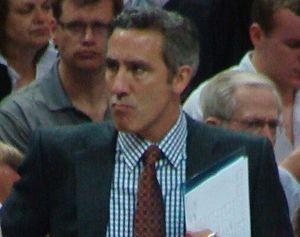
Arthur « Chip » Engelland, né le 9 mai 1961, est un entraîneur américain de basket-ball. Il est un des adjoints de l'entraîneur Gregg Popovich des Spurs de San Antonio depuis 2005. C'est un expert en technique de tir à longue distance et s'occupe des joueurs ayant des difficultés au tir. Steve Kerr, Grant Hill, Shane Battier et Tony Parker ont été aidés par ce spécialiste.